Bennington College

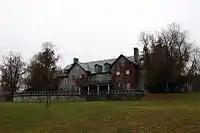
Jennings, the college's music building

Bennington college offers the Master of Fine Arts (MFA) in multiple disciplines and the Postbaccalaureate Premedical Program. Previously an MAT or BA/MAT was offered in Education through the Center for Creative Teaching, until discontinued around 2012.